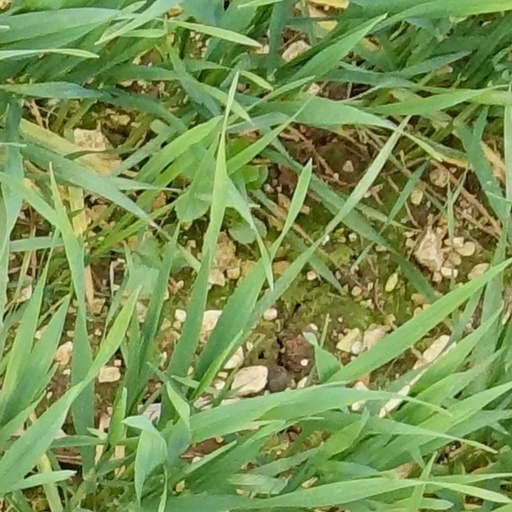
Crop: wheat